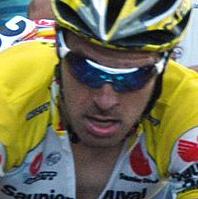
Age: 27